Sky position (RA, Dec in degrees): 356.533, -1.976
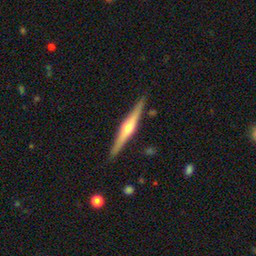
Galaxy morphology: Edge-on Galaxies with Bulge